The Squire of Gothos

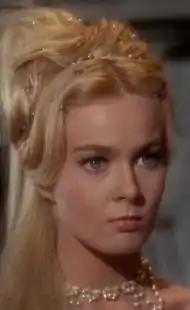
Venita Wolf as Yeoman Teresa Ross

Writer Paul Schneider was inspired by seeing children play war, and originally intended the episode to be an antiwar statement.